Caesars Windsor

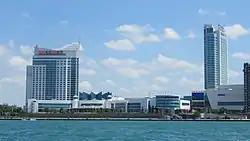
Caesars Windsor complex as viewed from the Detroit River

In December 2006, Harrah's announced that it would change the name of the casino to "Caesars Windsor". At the same time, the operators began construction of a new 27-story hotel (the "Augustus Tower". It opened in 2008 and provides a 5,000-seat entertainment centre, and of convention space.